Yugam (film)

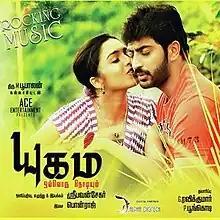
Poster

Yugam is a 2012 Indian Tamil-language thriller film directed by Sri Pavan Shekhar and starring Rahul Madhav and Deepti (of "Pattalam" fame).